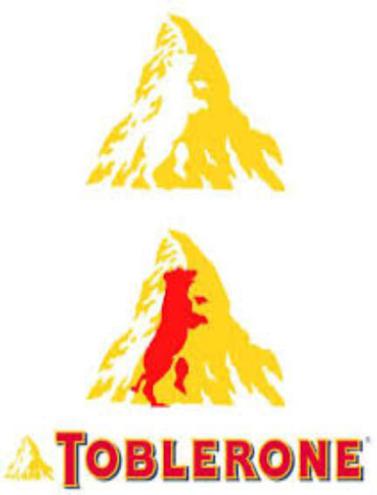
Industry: Food